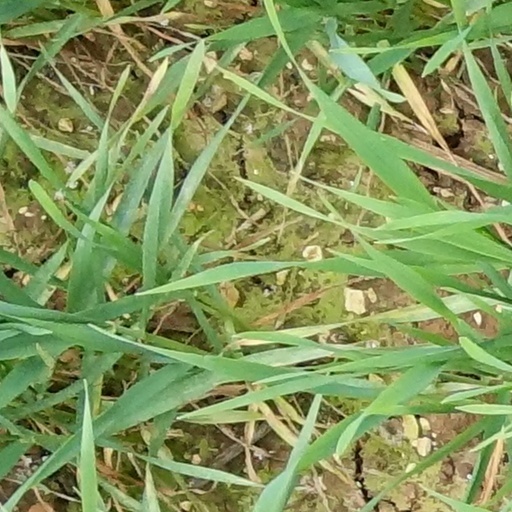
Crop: wheat